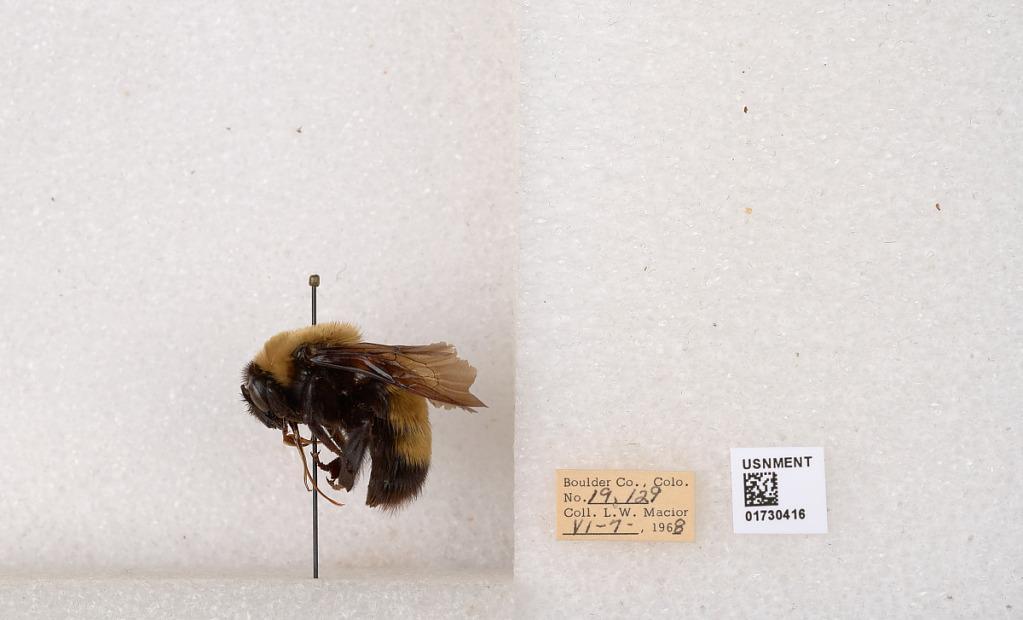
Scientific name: Bombus (Bombus) nevadensis Cresson
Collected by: L. Macior
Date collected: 1968-6-7
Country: United States
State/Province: Colorado
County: Boulder
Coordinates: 40.0925, -105.358